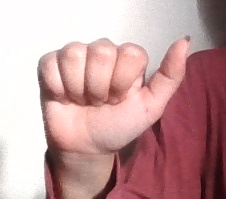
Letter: dhad